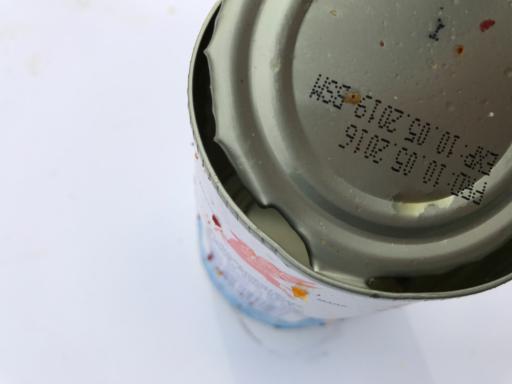
Label: metal